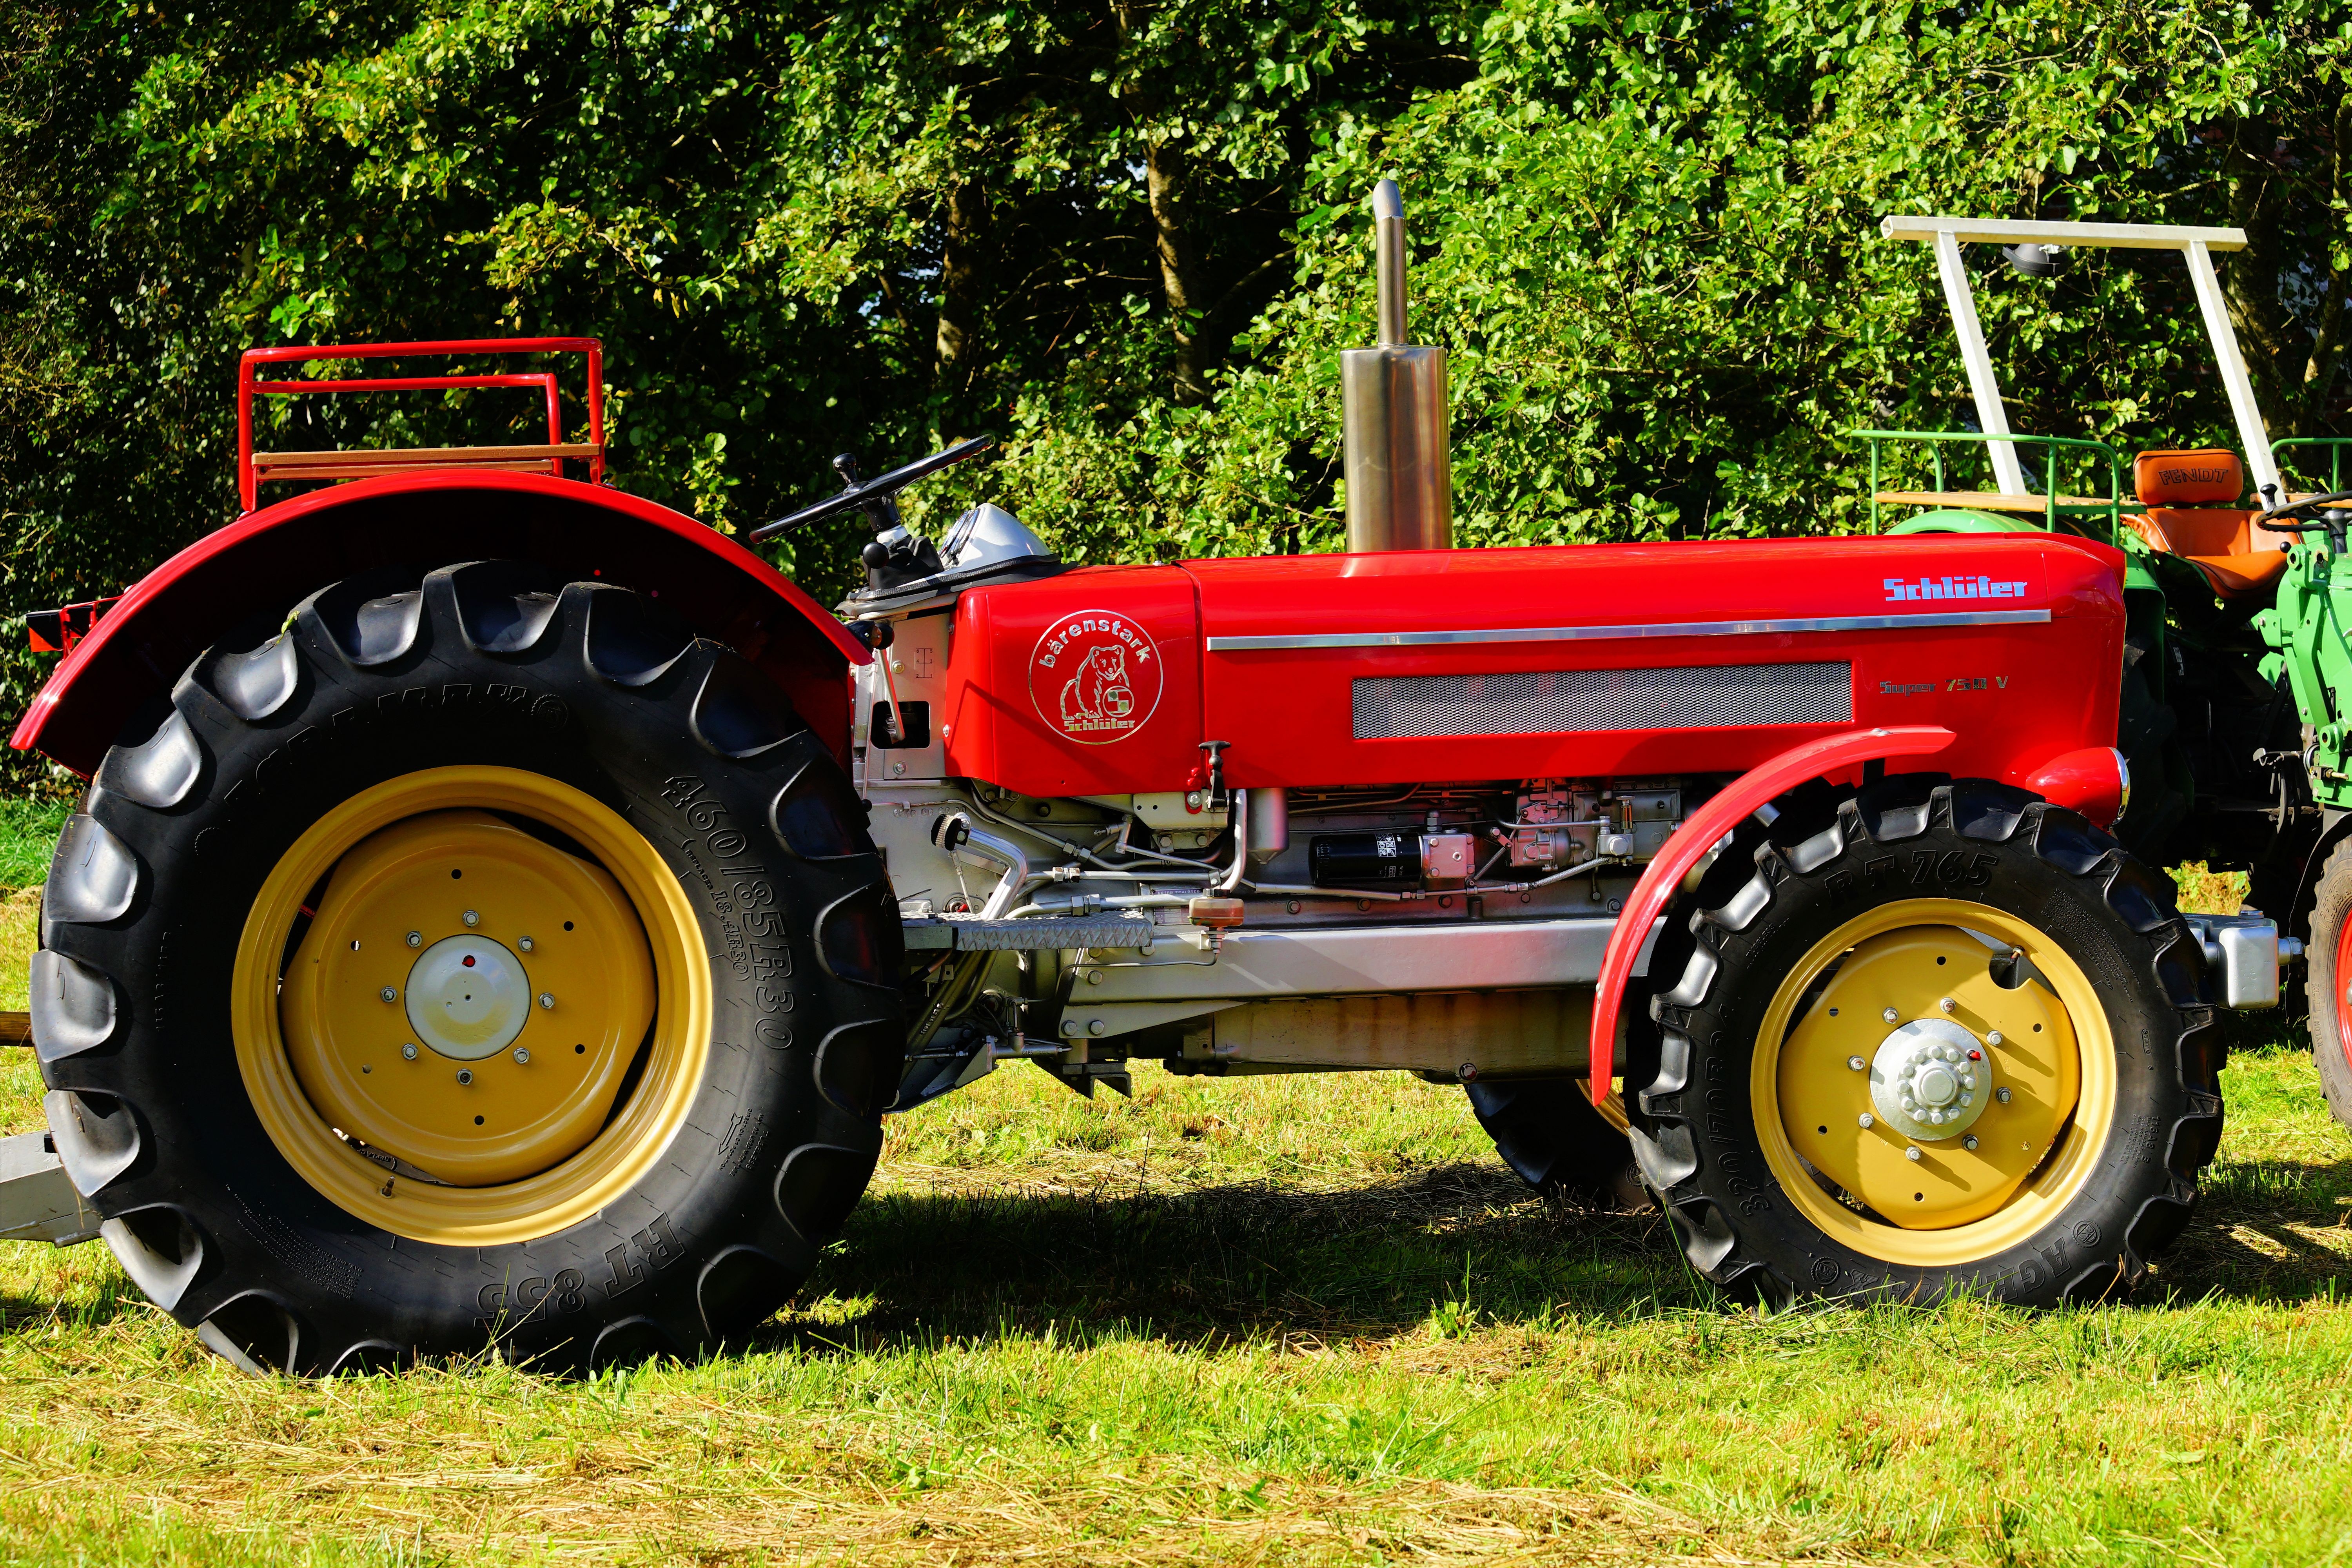
tractor, field, farm, wheel, red, vehicle, agriculture, oldtimer, tractors, strong, past, munich, workhorse, agricultural machinery, schl ter, tractor manufacturer, land vehicle